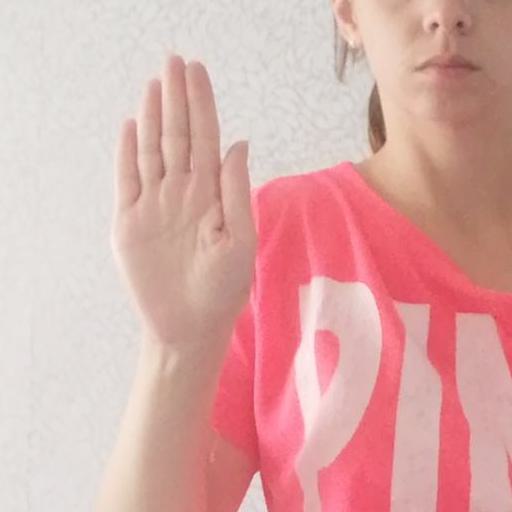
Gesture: stop